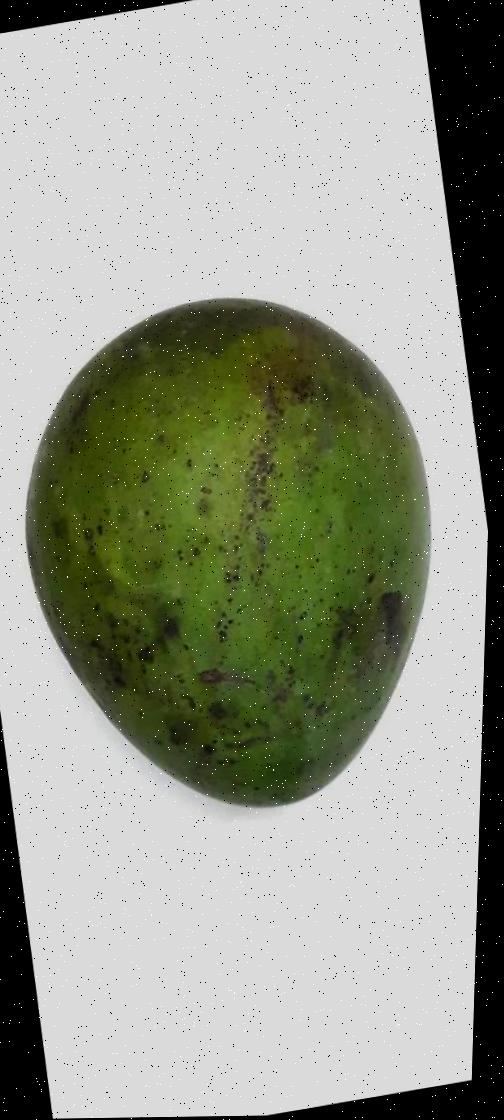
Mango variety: Harivanga